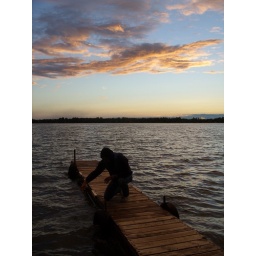
One thing about the cabin is the views. If there is a cloud in the sky at dusk, it's gorgeous.